I nostri mariti

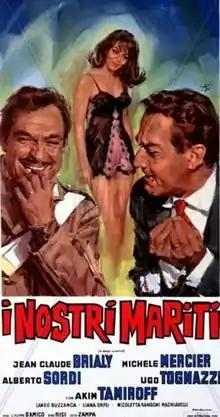
Film poster

is a 1966 Italian comedy film directed by Luigi Filippo D'Amico, Dino Risi and Luigi Zampa.